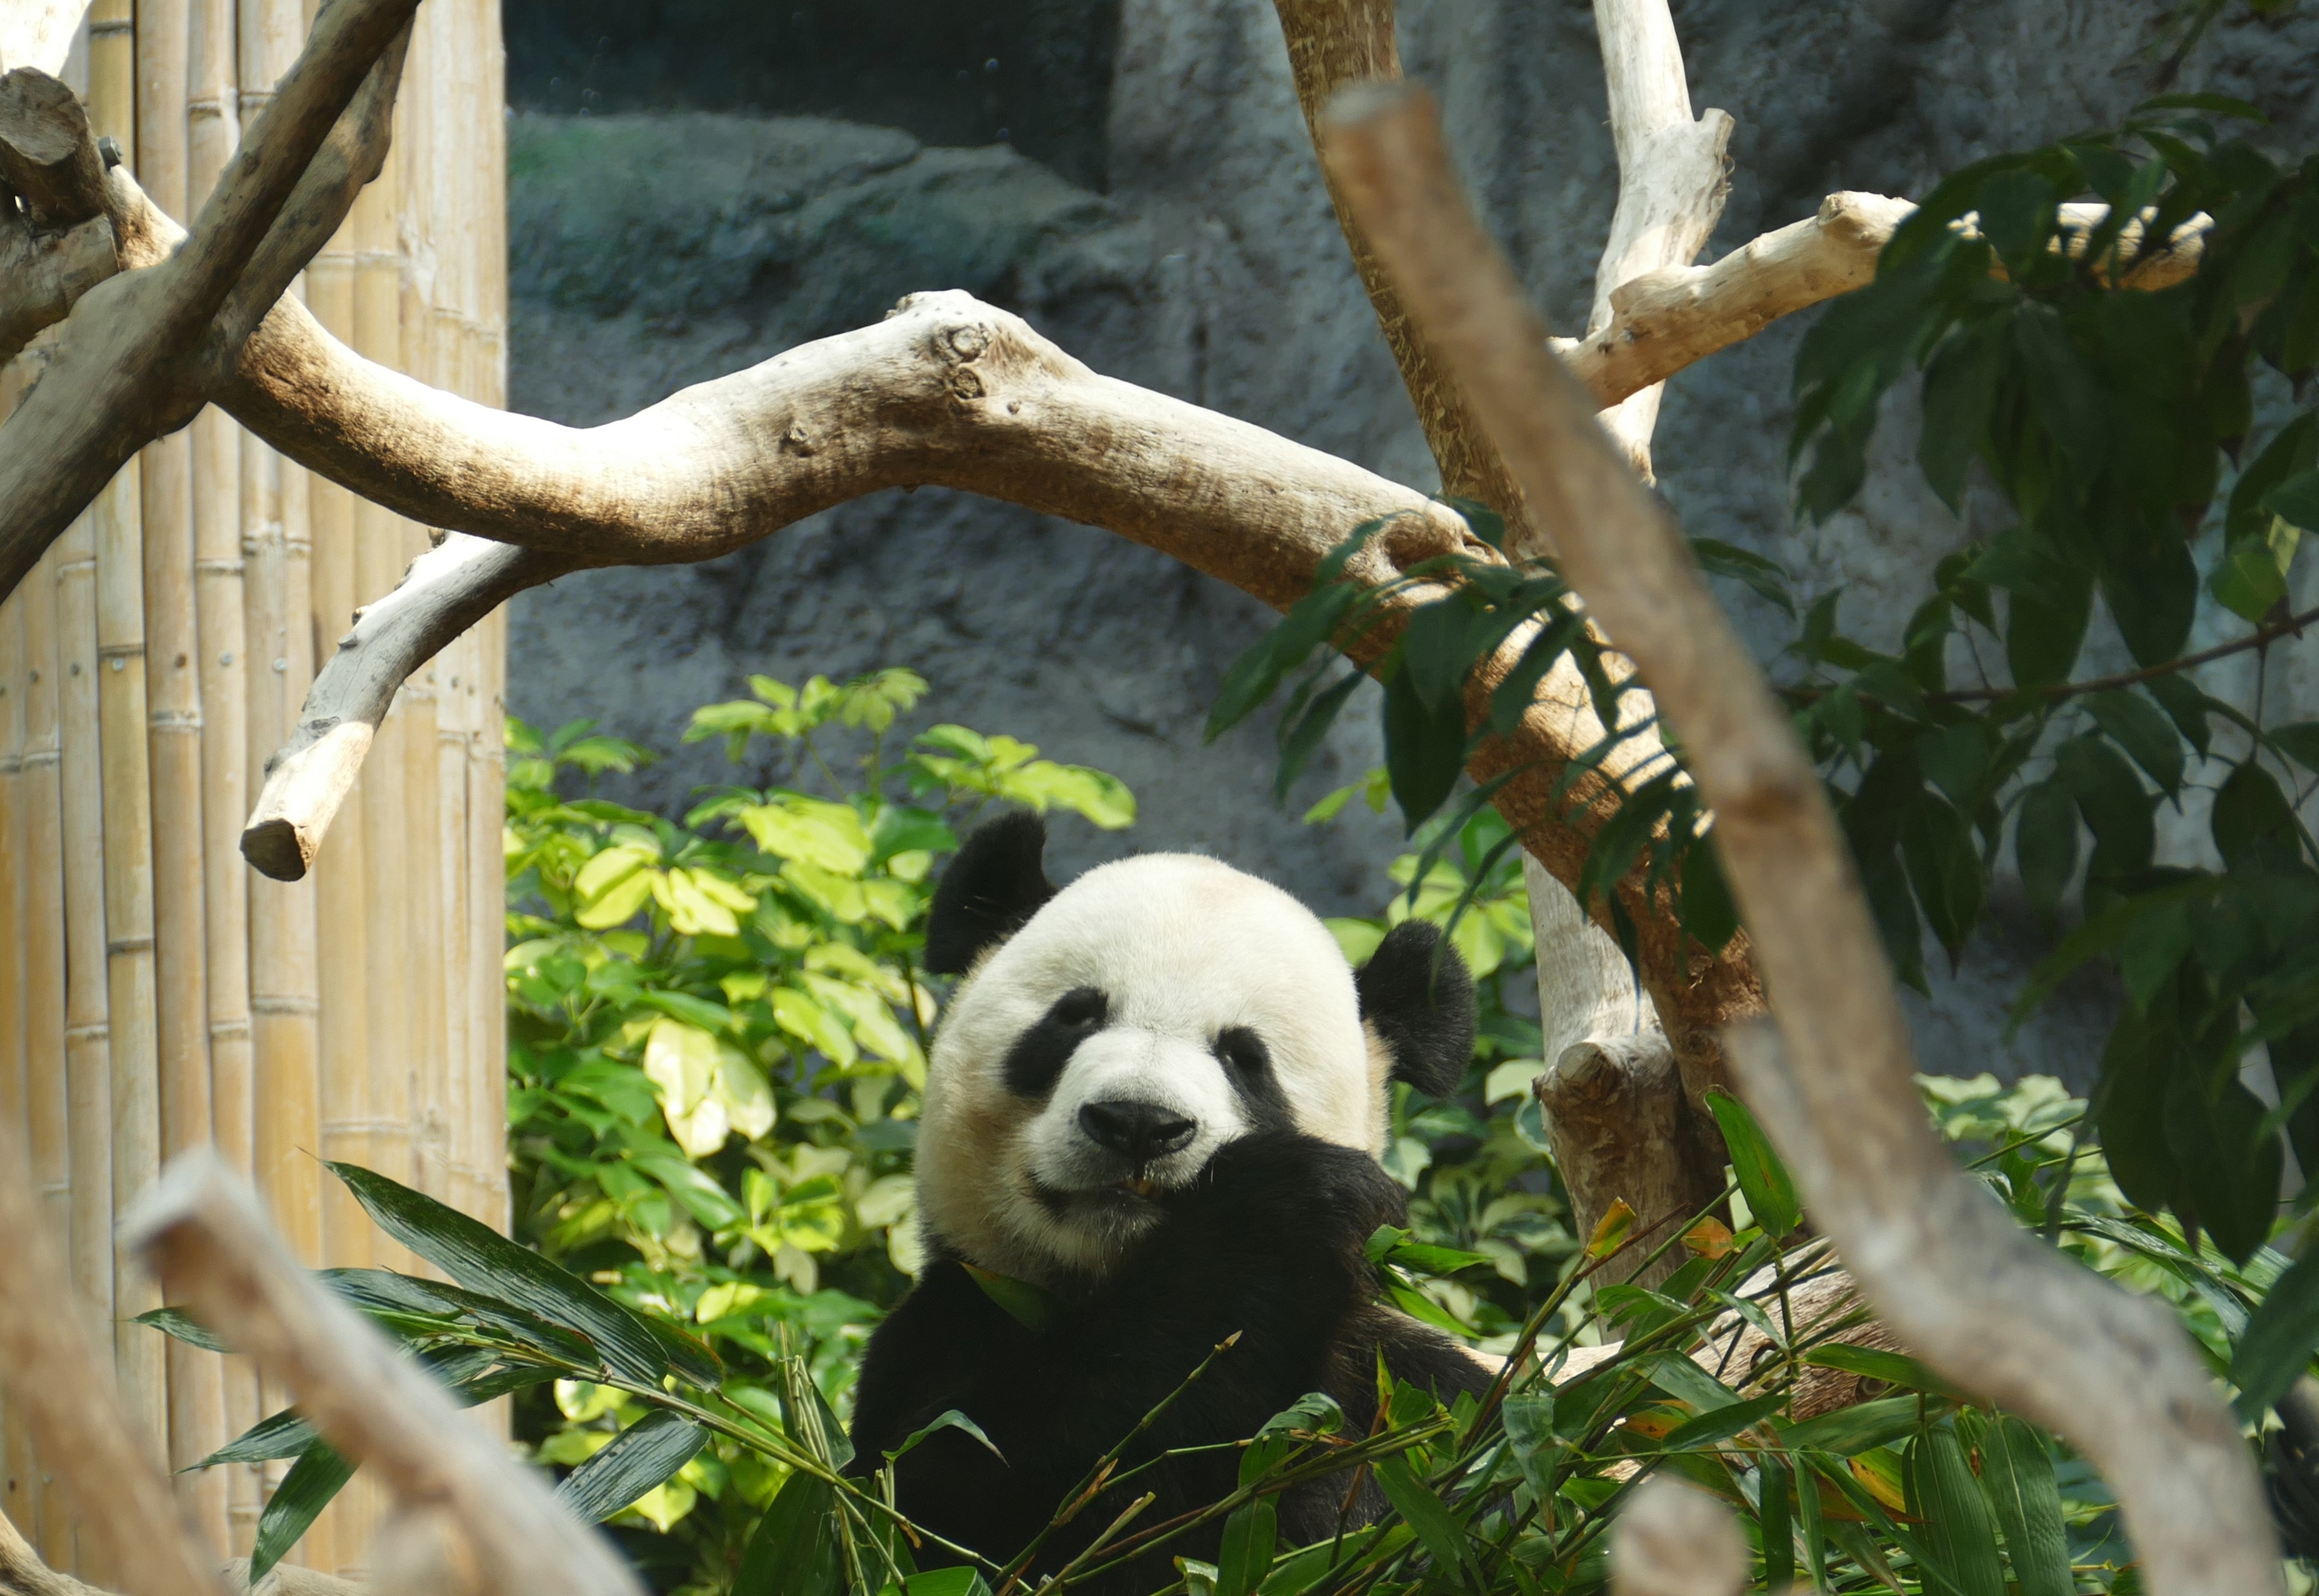
branch, black and white, cute, bear, wildlife, zoo, fur, mammal, asia, fauna, red panda, macau, panda, vertebrate, china, bamboo, head drawing, purry, giant panda, panda bear